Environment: real
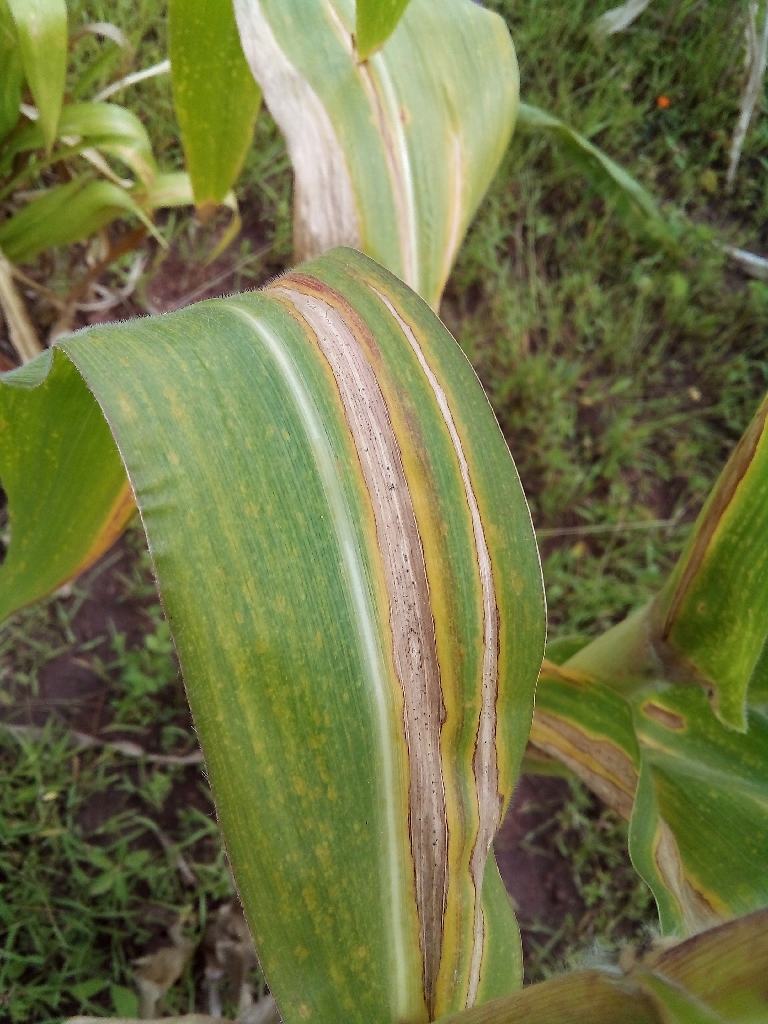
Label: northern_corn_leaf_blight